Battle of Mannheim (1799)

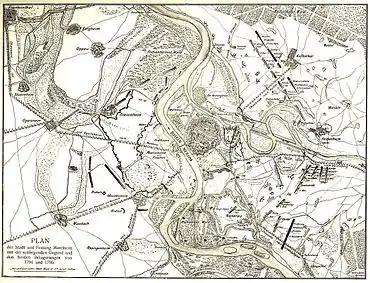
Map of Mannheim and vicinity showing the siege works of 1795

On 26 August 1799, Muller's 18,000-strong army moved out with Leval's division marching south through Schwetzingen, Colaud occupying Wiesloch and Sinsheim, Laroche on Colaud's left and Hautpoul bringing up the rear. Ney was reinforced by a cavalry regiment and sent out ahead up the Neckar River valley where he seized Heilbronn on 29 August and Lauffen am Neckar on the 30th. A false report caused the army to retreat on 1 September, but the advance soon resumed. Ney's patrols reached Ludwigsburg. Leval's division invested Philippsburg and its 2,239-man garrison. The French threatened to burn down the town unless it surrendered, but its governor Count Salm refused, saying if his enemies captured the town all they would get would be its ashes. The bombardment started on 6 September. The French were also opposed by an Austrian force led by Anton Sztáray which was supplemented by a local militia that its commander Count Albini styled the "German National Guard". These partisans later managed to recapture Frankfurt.